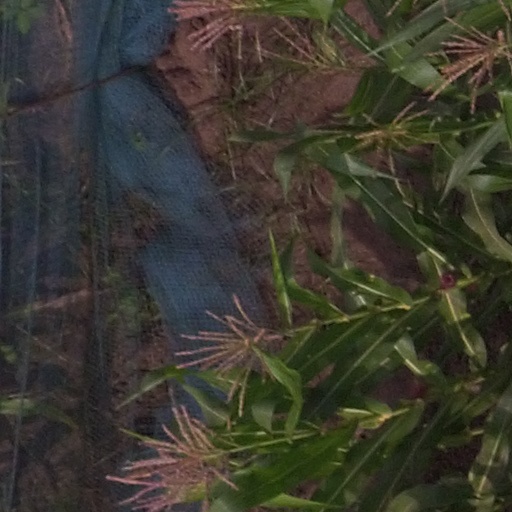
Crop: maize; corn